Tool use by sea otters

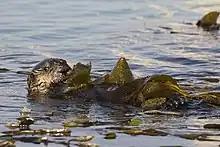
Sea otter in kelp

Otters commonly wrap crabs in strands of kelp to immobilize them and leave the wrapped crabs on the chest while the otter eats other kinds of collected prey from the ocean bottom. Sea otters are familiar with kelp as a wrapping agent because they wrap themselves in kelp to remain in one location at the surface during periods of rest, or during sleeping. Mother otters also wrap their offspring in kelp when they cannot rest the pups on their chests.